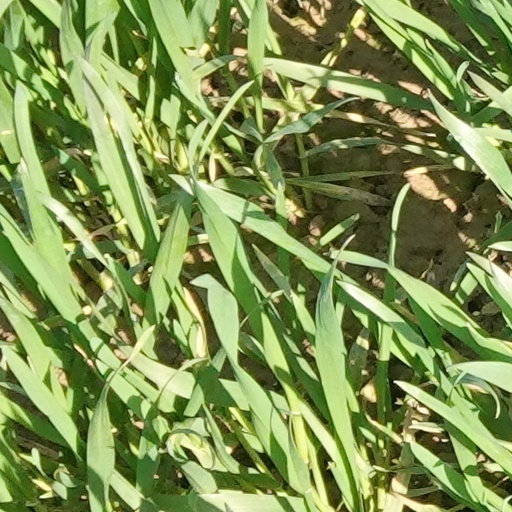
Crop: wheat